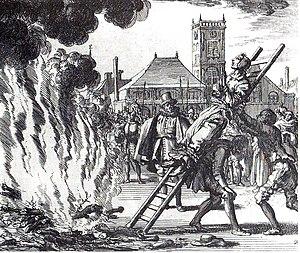
Supplice de Anneken Hendriks, brûlée à Amsterdam en 1571